Marina Jacoby

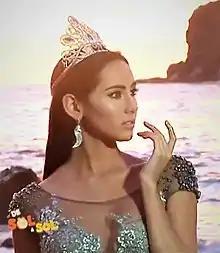
Jacoby in 2016

Marina Eugenia Jacoby Santos (born August 3, 1995) is a Nicaraguan beauty pageant titleholder who was crowned Miss Nicaragua 2016. She represented Nicaragua at the Miss Universe 2016 pageant.